Early life of Mao Zedong

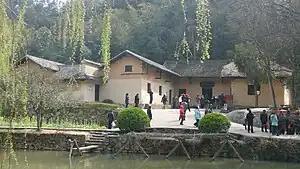
Mao's childhood home in Shaoshanchong, in 2010, by which time it had become a tourist destination

As was common at the time, Mao began to help on the farm at age five or six, watching over the cattle and tending ducks. Mao's habits were formed by his farm background; biographer Stuart Schram suggested that this took the form of a "lack of social graces and of a concern either for comfort or appearances." In later life, Mao would never become accustomed to the use of a toothbrush, instead retaining the habit of washing his mouth out with tea. Similarly, he continued to prefer cleaning himself with a steaming towel than with soap and water, again reflecting his upbringing. Further, the Hunanese cuisine of his youth gave him his lifelong love of spicy food.